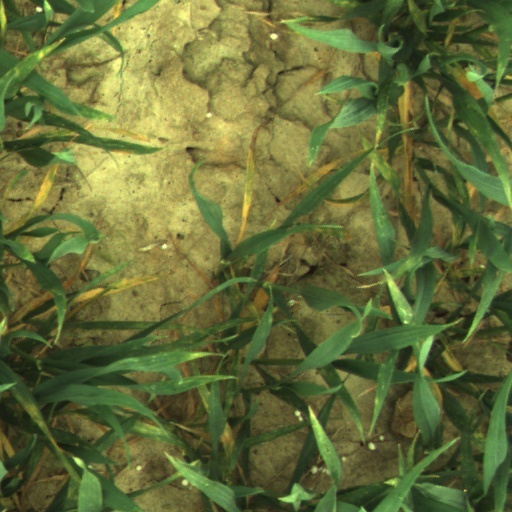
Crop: wheat